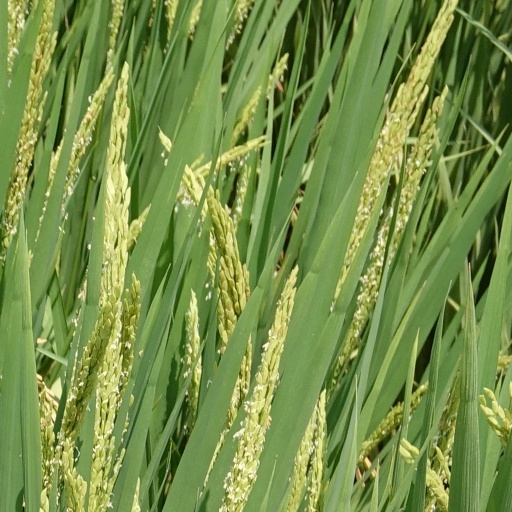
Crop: rice